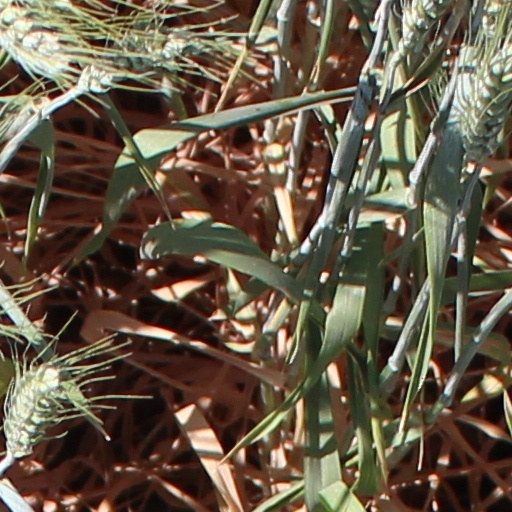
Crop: wheat